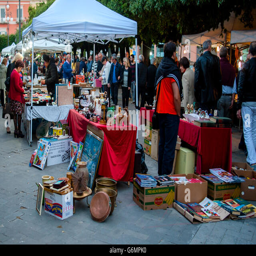
flea market vintage items for sale on the main square